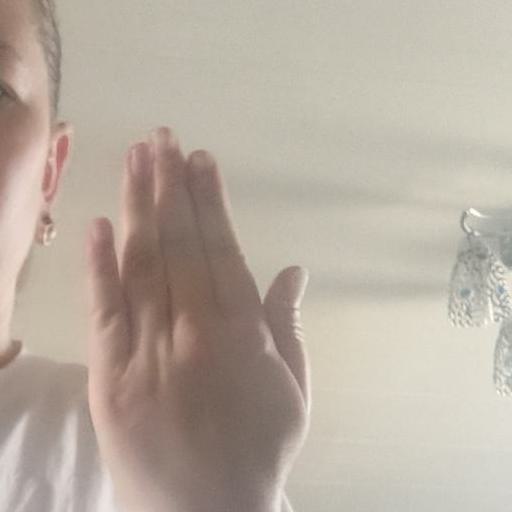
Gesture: stop_inverted